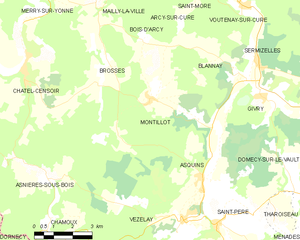
Carte des communes françaises Montillot